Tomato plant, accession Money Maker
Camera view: horizontal (90 deg, fisheye); turntable rotation: 90 degrees
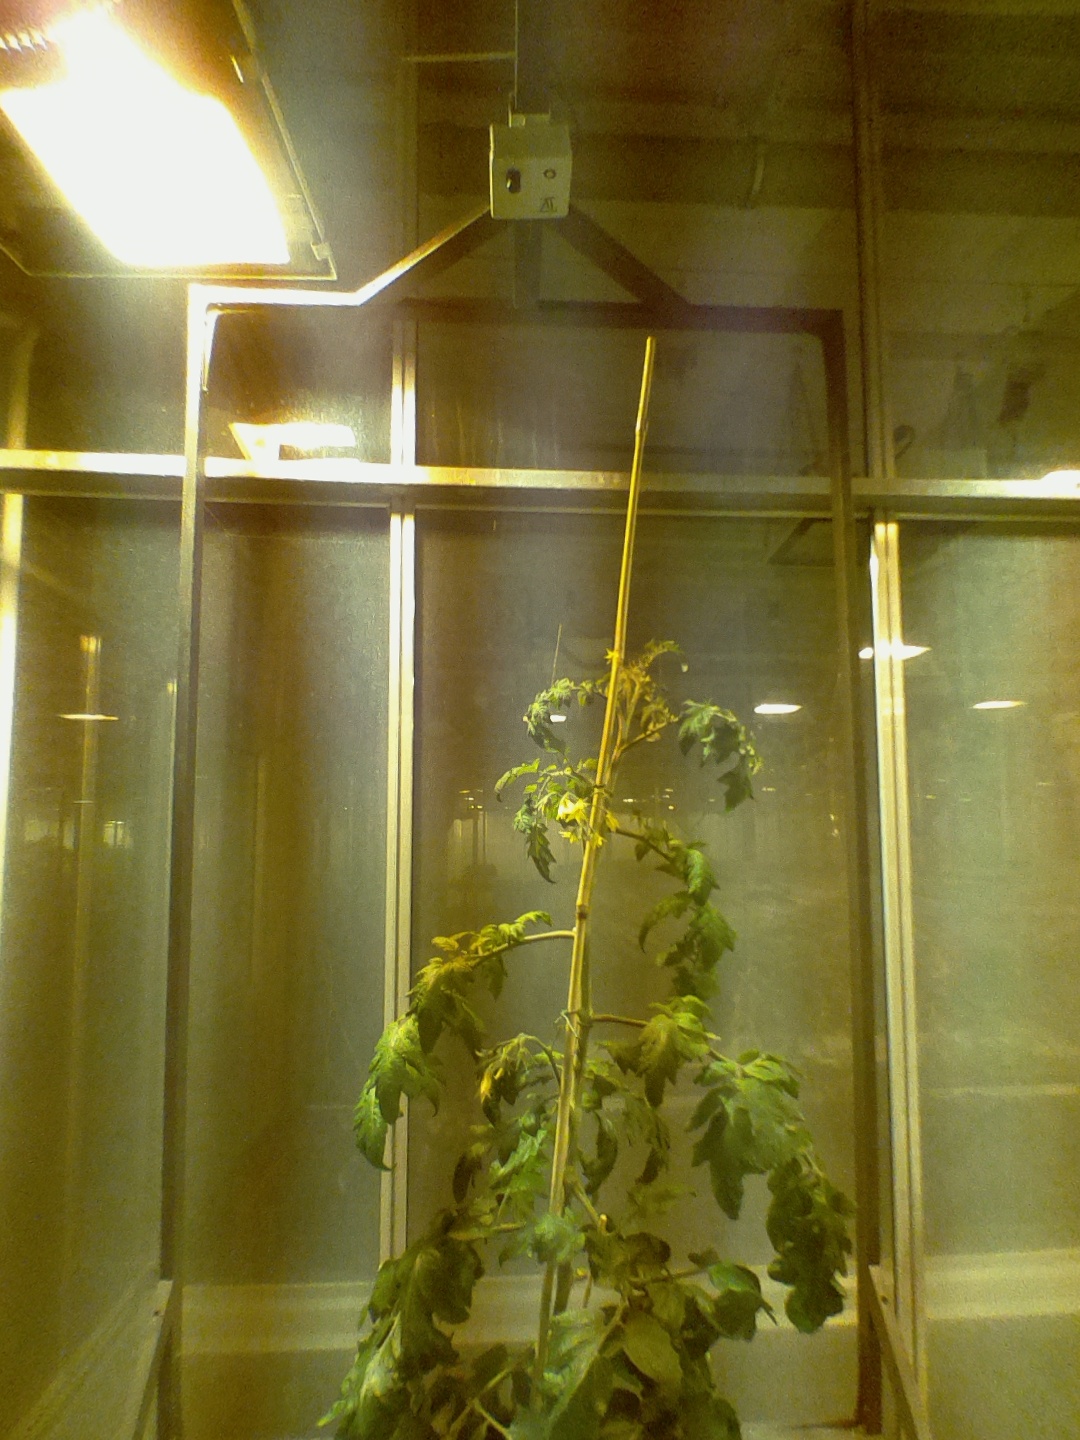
BBCH growth stage 69: End of flowering, 90%-100% of flowers open, more petals falling